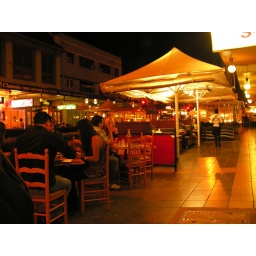
People eating at pavement tables in restaurant strip in Parramatta in Sydney.